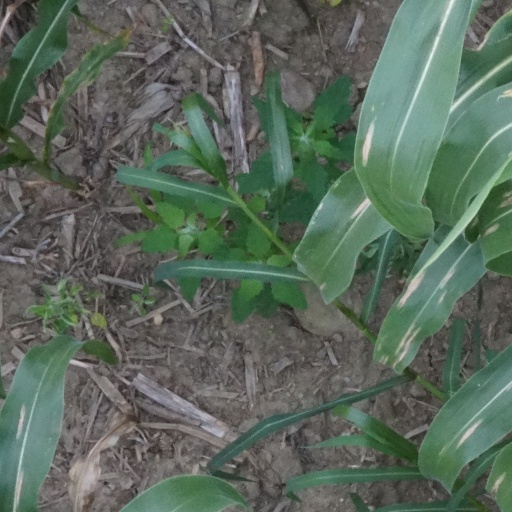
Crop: maize; corn